Paramount on Parade

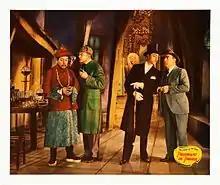
Warner Oland, Clive Brook, William Powell and Eugene Pallette in the "Murder Will Out" sequence

Paramount on Parade is a 1930 all-star American pre-Code revue released by Paramount Pictures, directed by several directors including Edmund Goulding, Dorothy Arzner, Ernst Lubitsch, Rowland V. Lee, A. Edward Sutherland, Lothar Mendes, Otto Brower, Edwin H. Knopf, Frank Tuttle, and Victor Schertzinger—all supervised by the production supervisor, singer, actress, and songwriter Elsie Janis.